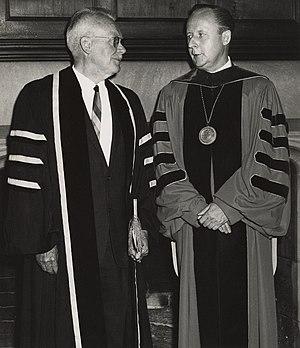
Carlyle Smith Beals était un astronome canadien.